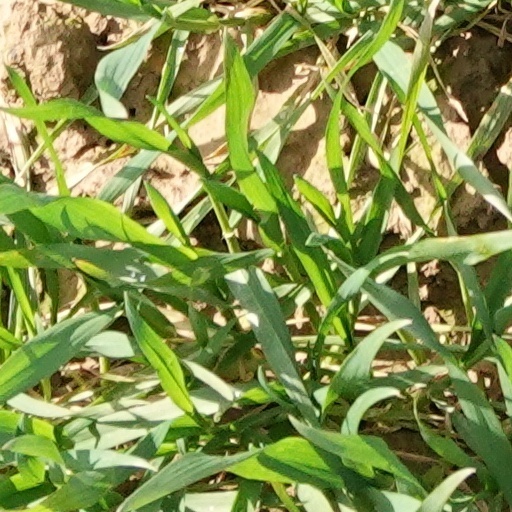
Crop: wheat